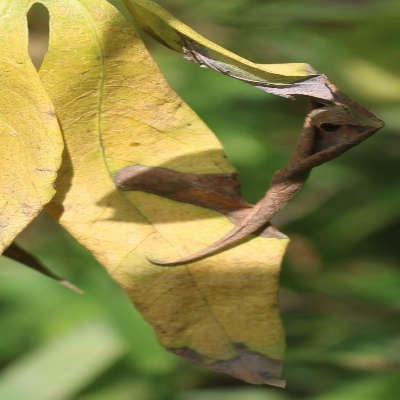
Crop: Cassava
Condition: bacterial blight